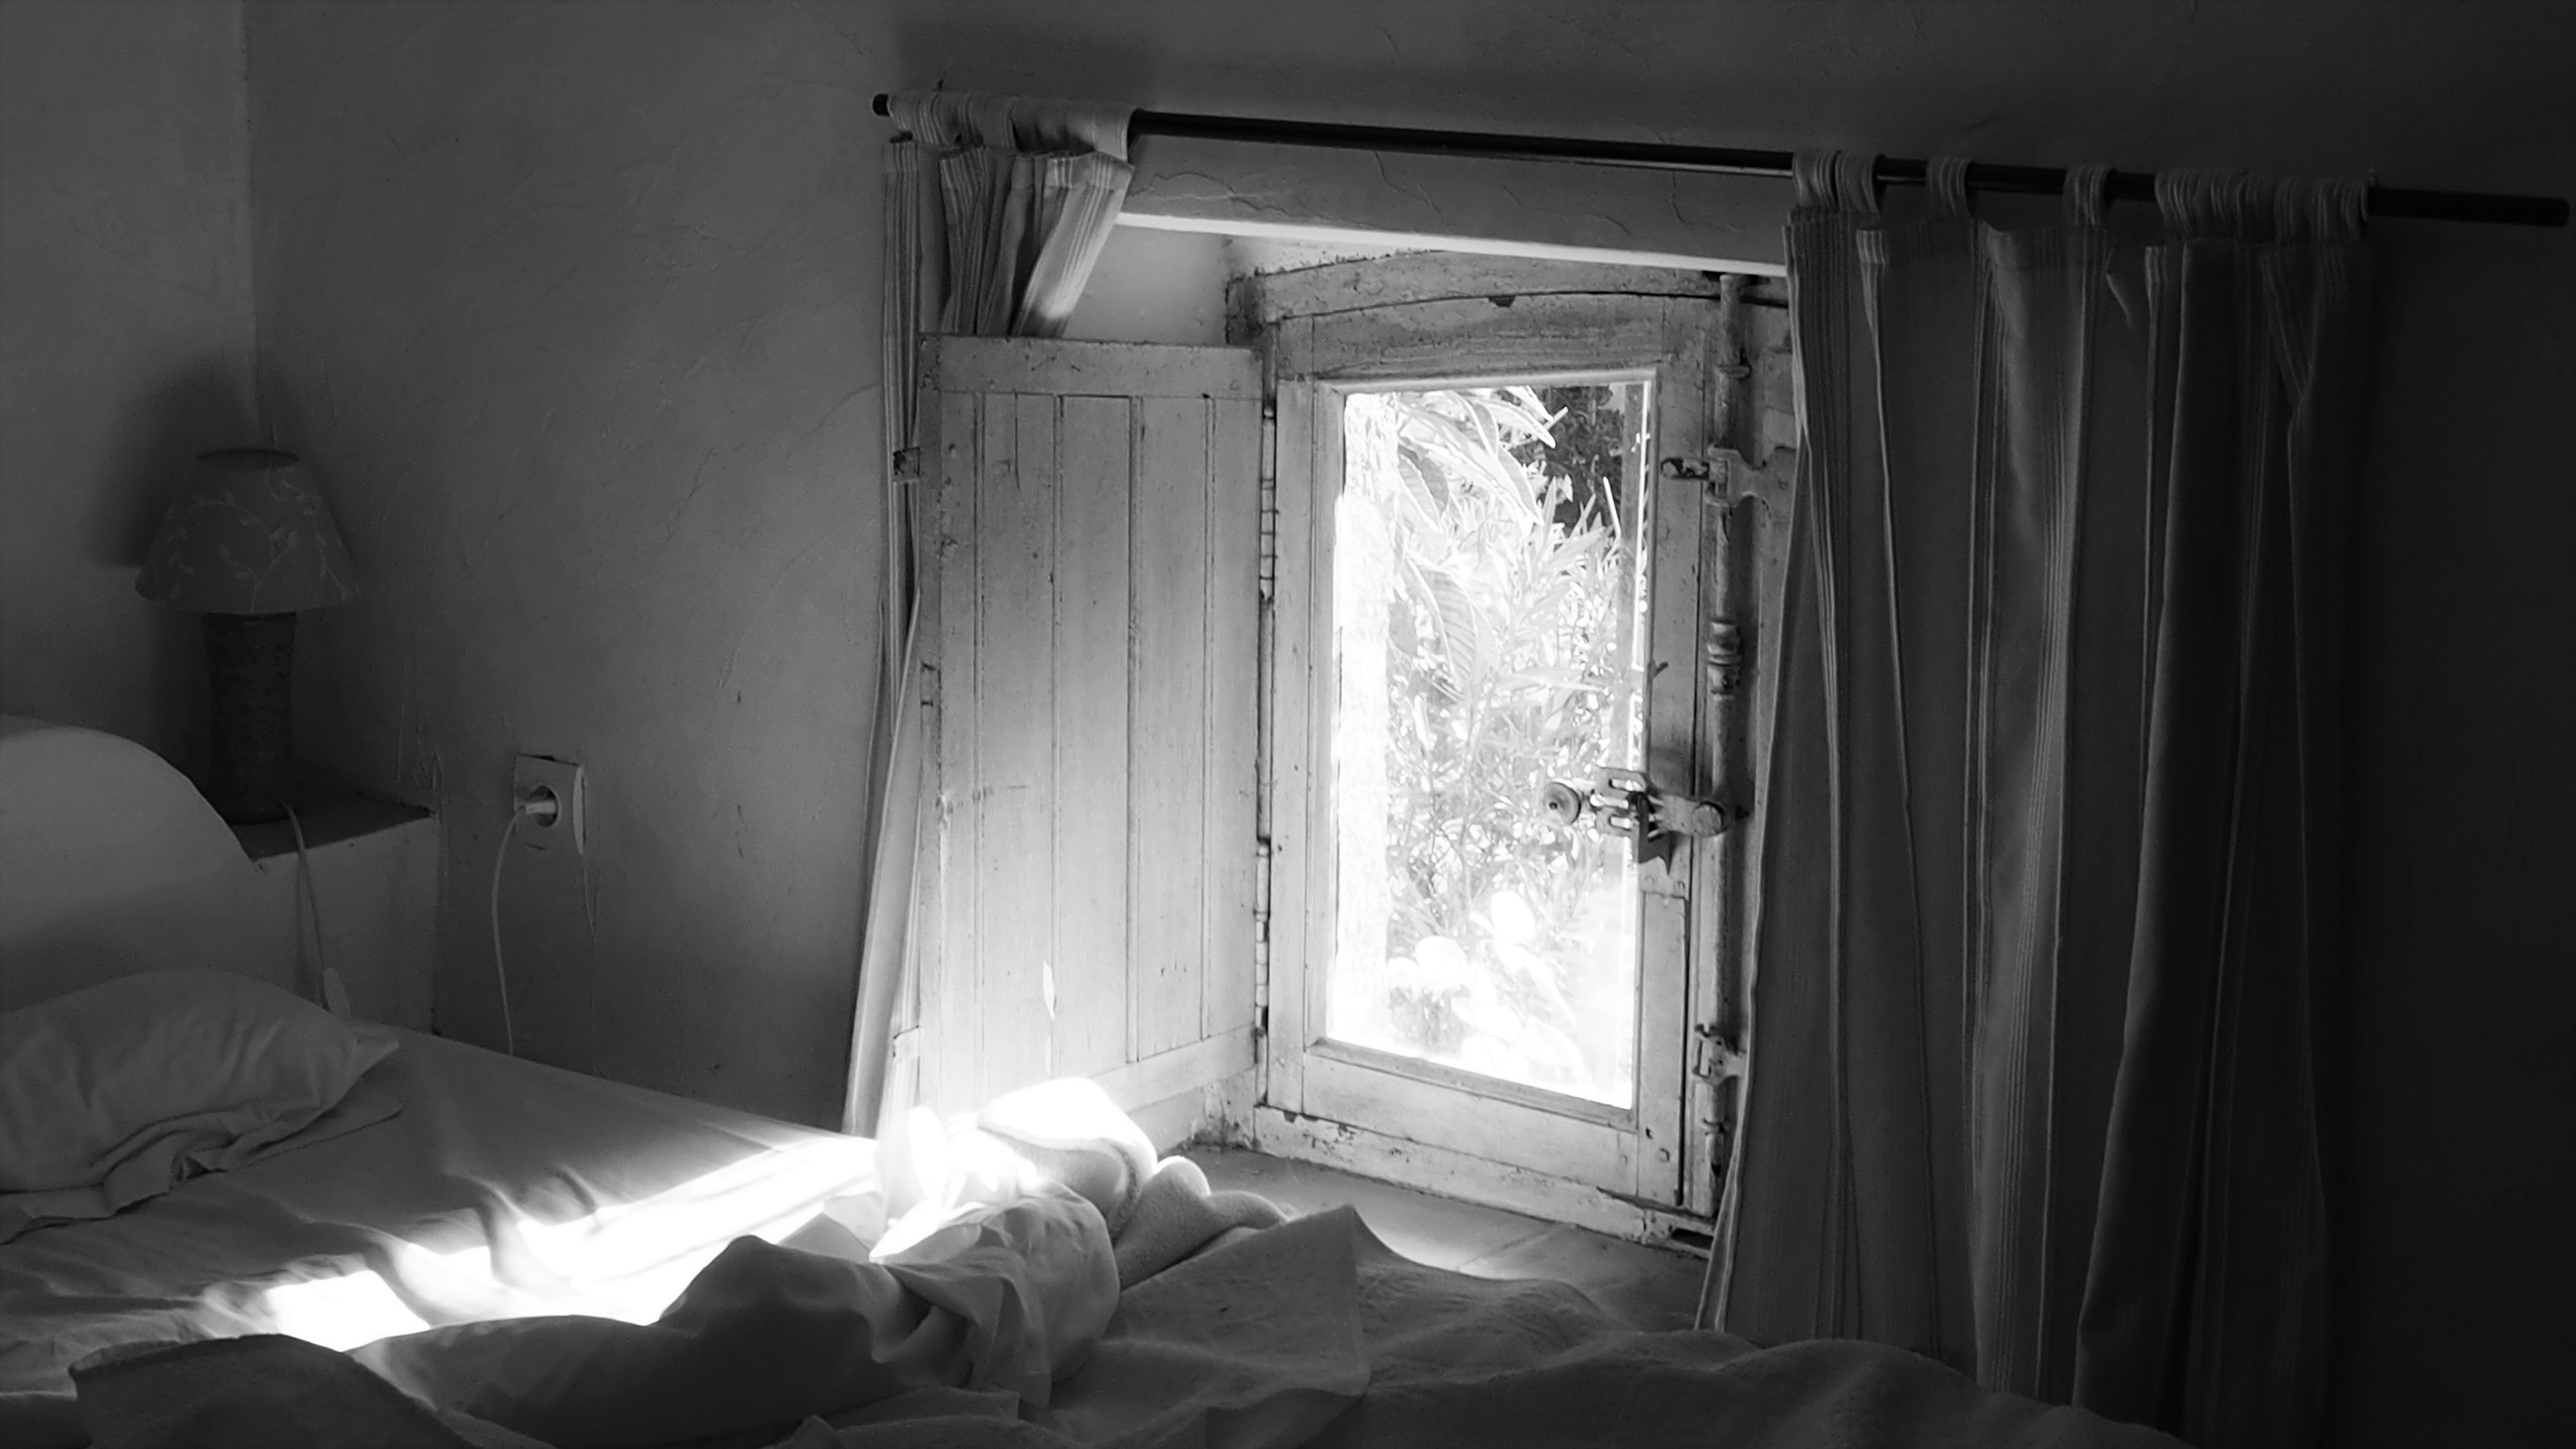
light, black and white, white, house, window, home, darkness, black, room, monochrome, interior design, photograph, image, monochrome photography